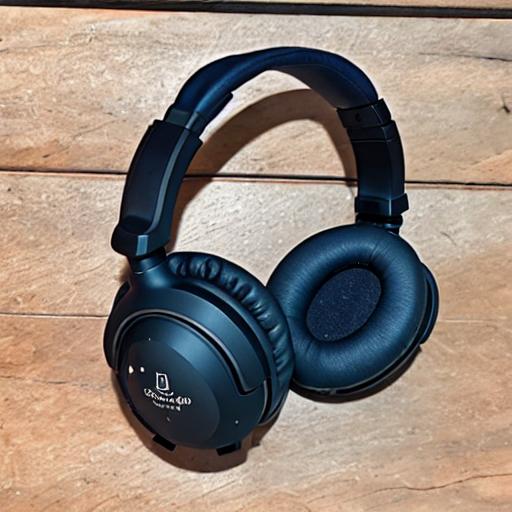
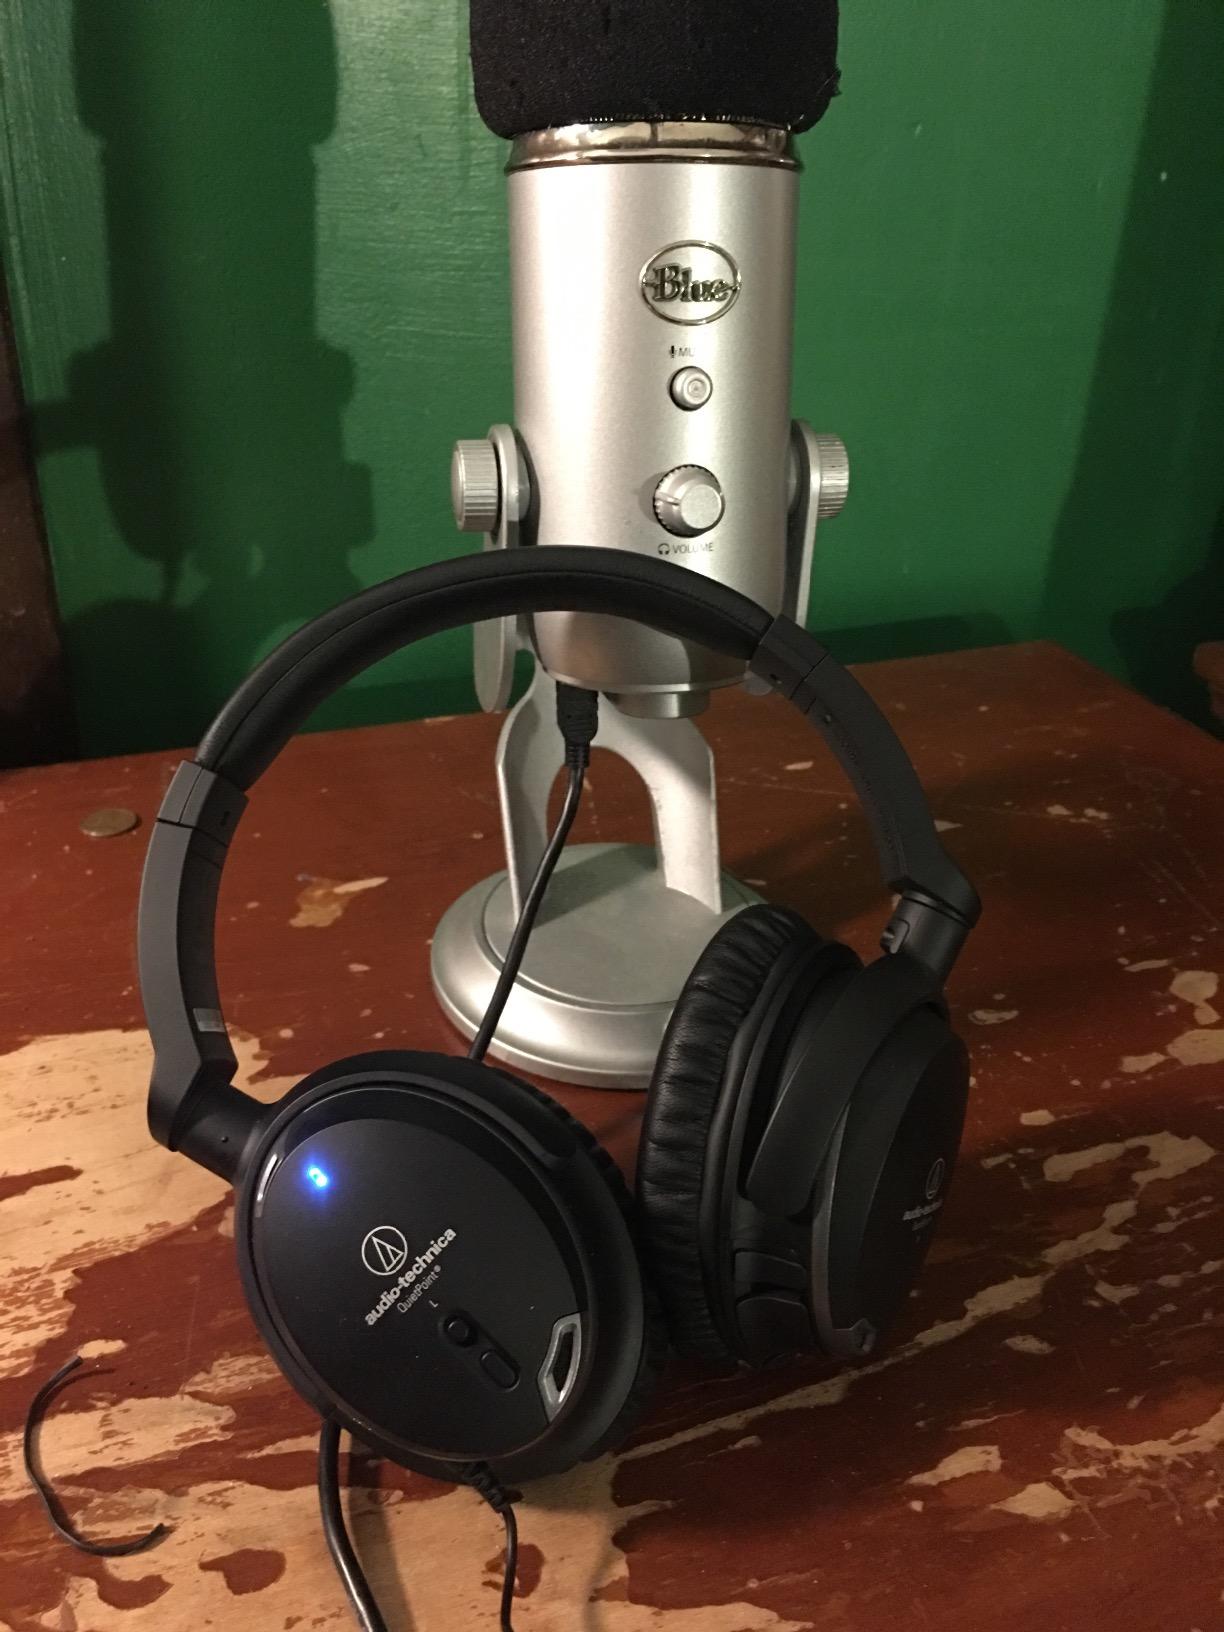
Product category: headphones
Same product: no